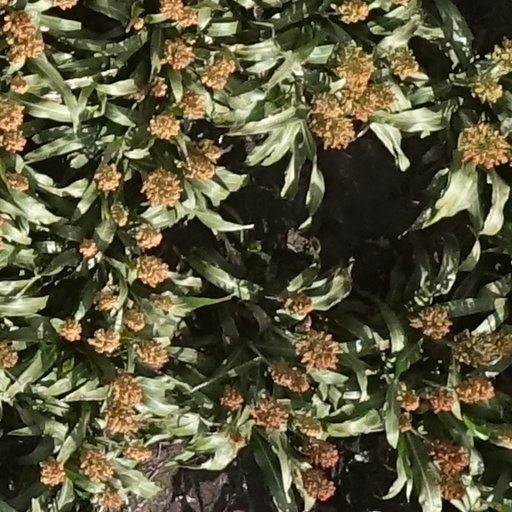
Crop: sorghum